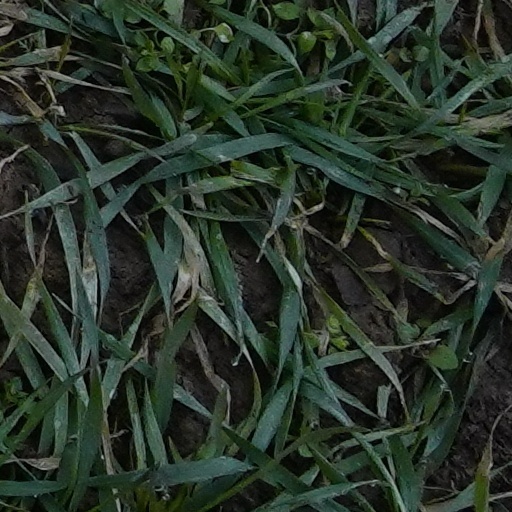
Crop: wheat